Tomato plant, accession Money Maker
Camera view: vertical (180 deg); turntable rotation: 120 degrees
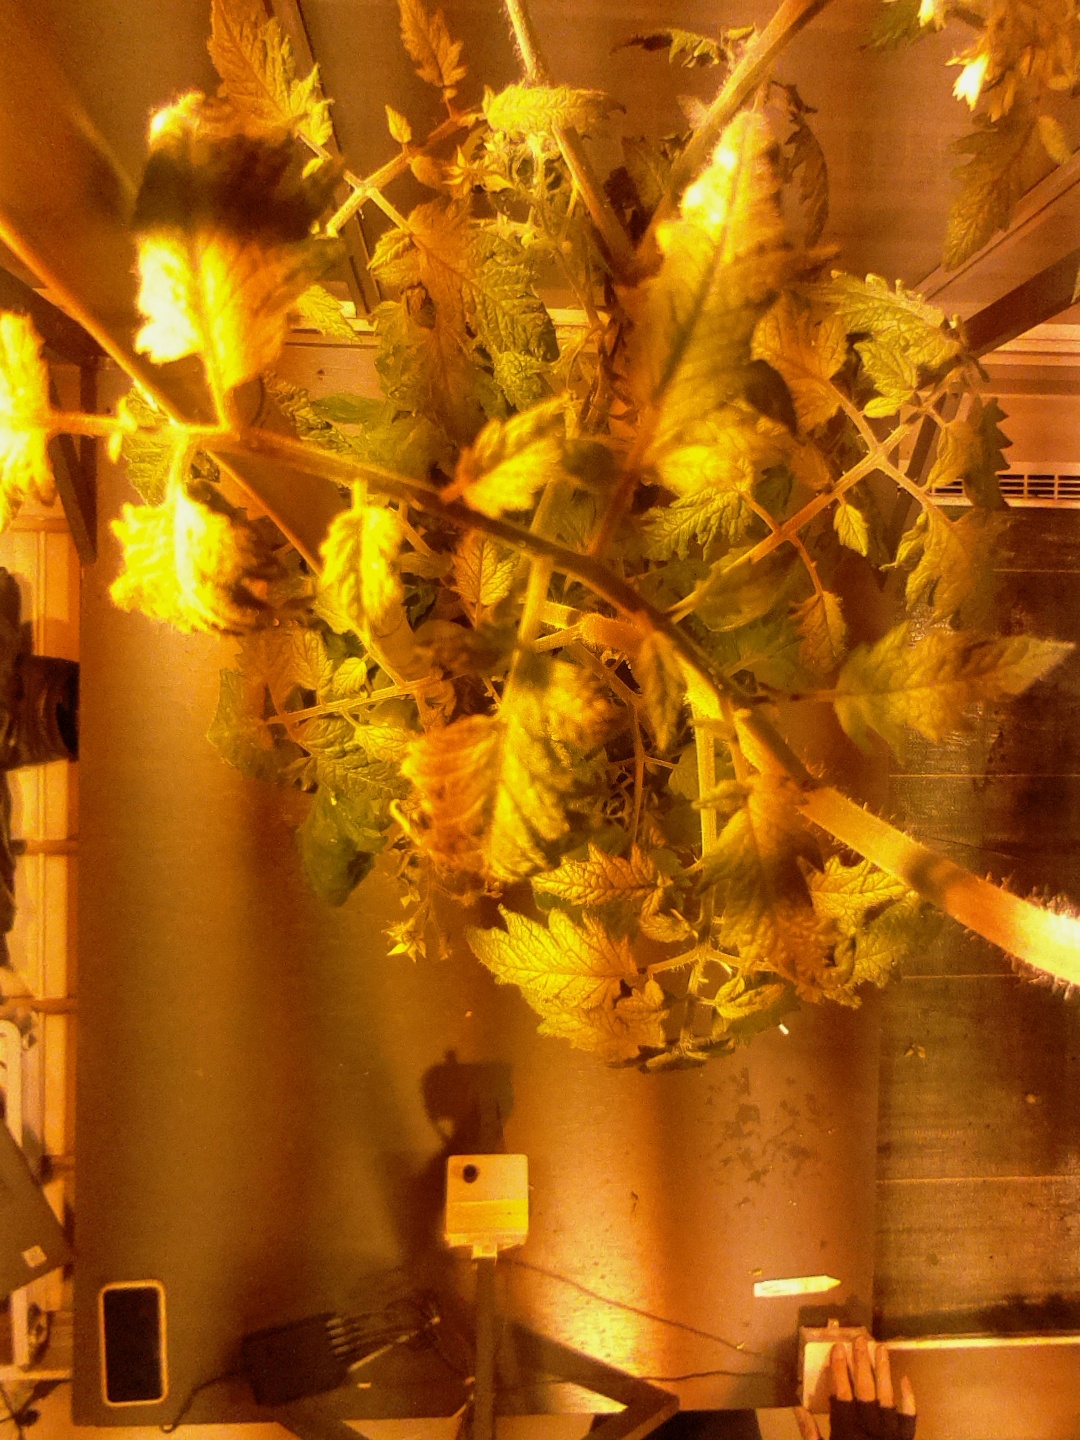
BBCH growth stage 73: 30%-40% of final fruit size